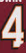
Number: 4